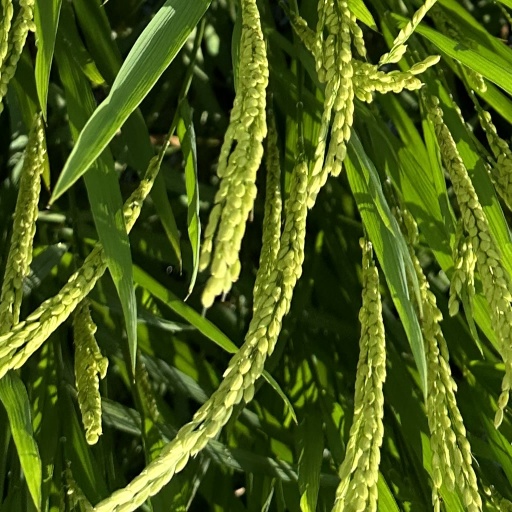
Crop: rice